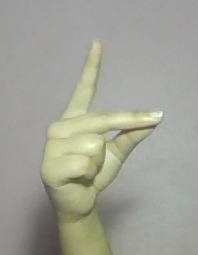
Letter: ta